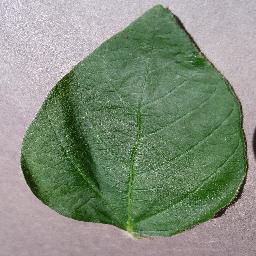
Label: Soybean___healthy